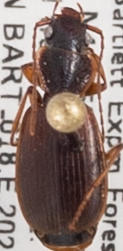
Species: Cymindis cribricollis
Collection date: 2021-06-16
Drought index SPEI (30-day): -2.09
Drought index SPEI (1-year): -1.13
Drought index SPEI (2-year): -0.8